Battle of Jerusalem

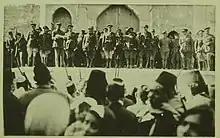
The surrender ceremony of the city of Jerusalem, in front of the Tower of David.

On the morning of 8 December, Ottoman artillery began firing on a road junction, which Mott's Detachment had to negotiate. Unable to advance or retaliate against the accurate shell fire from an Ottoman battery near Bethlehem, the detachment waited. At around noon, Chetwode, the corps' commander, ordered the detachment to get moving. Mott finally attacked his main objective at Beit Jala at 16:00, but the Ottoman Army had already retired. It was not until the evening that they continued their advance and found the way completely clear of Ottoman defenders. At the crucial moment, Mott's Detachment was unable to cover the southern flank of the 60th (London) Division, forcing the Londoners to pause during daylight, as enfilading fire would have made any advance extremely costly.